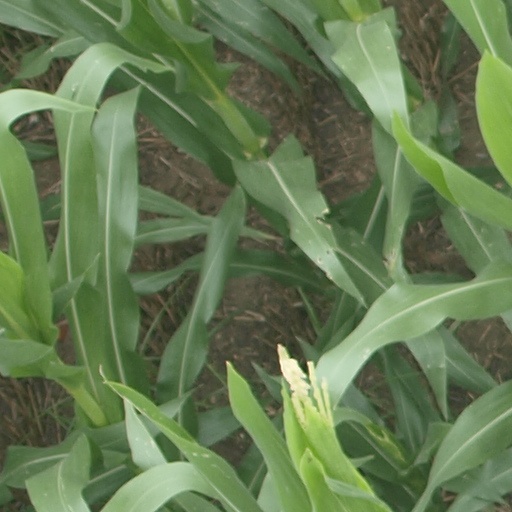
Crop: maize; corn